Sake

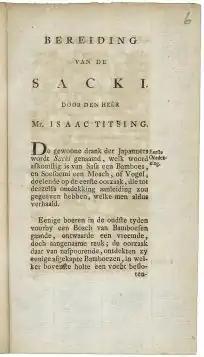
Title page of , by Isaac Titsingh: earliest explanation of the sake brewing process in a European language. Published in 1781, in Batavia, Dutch East Indies.

The origin of sake is unclear; however, the method of fermenting rice into alcohol spread to Japan from China around 500BCE. The earliest reference to the use of alcohol in Japan is recorded in the "Book of Wei" in the "Records of the Three Kingdoms". This 3rd-century Chinese text speaks of Japanese drinking and dancing.